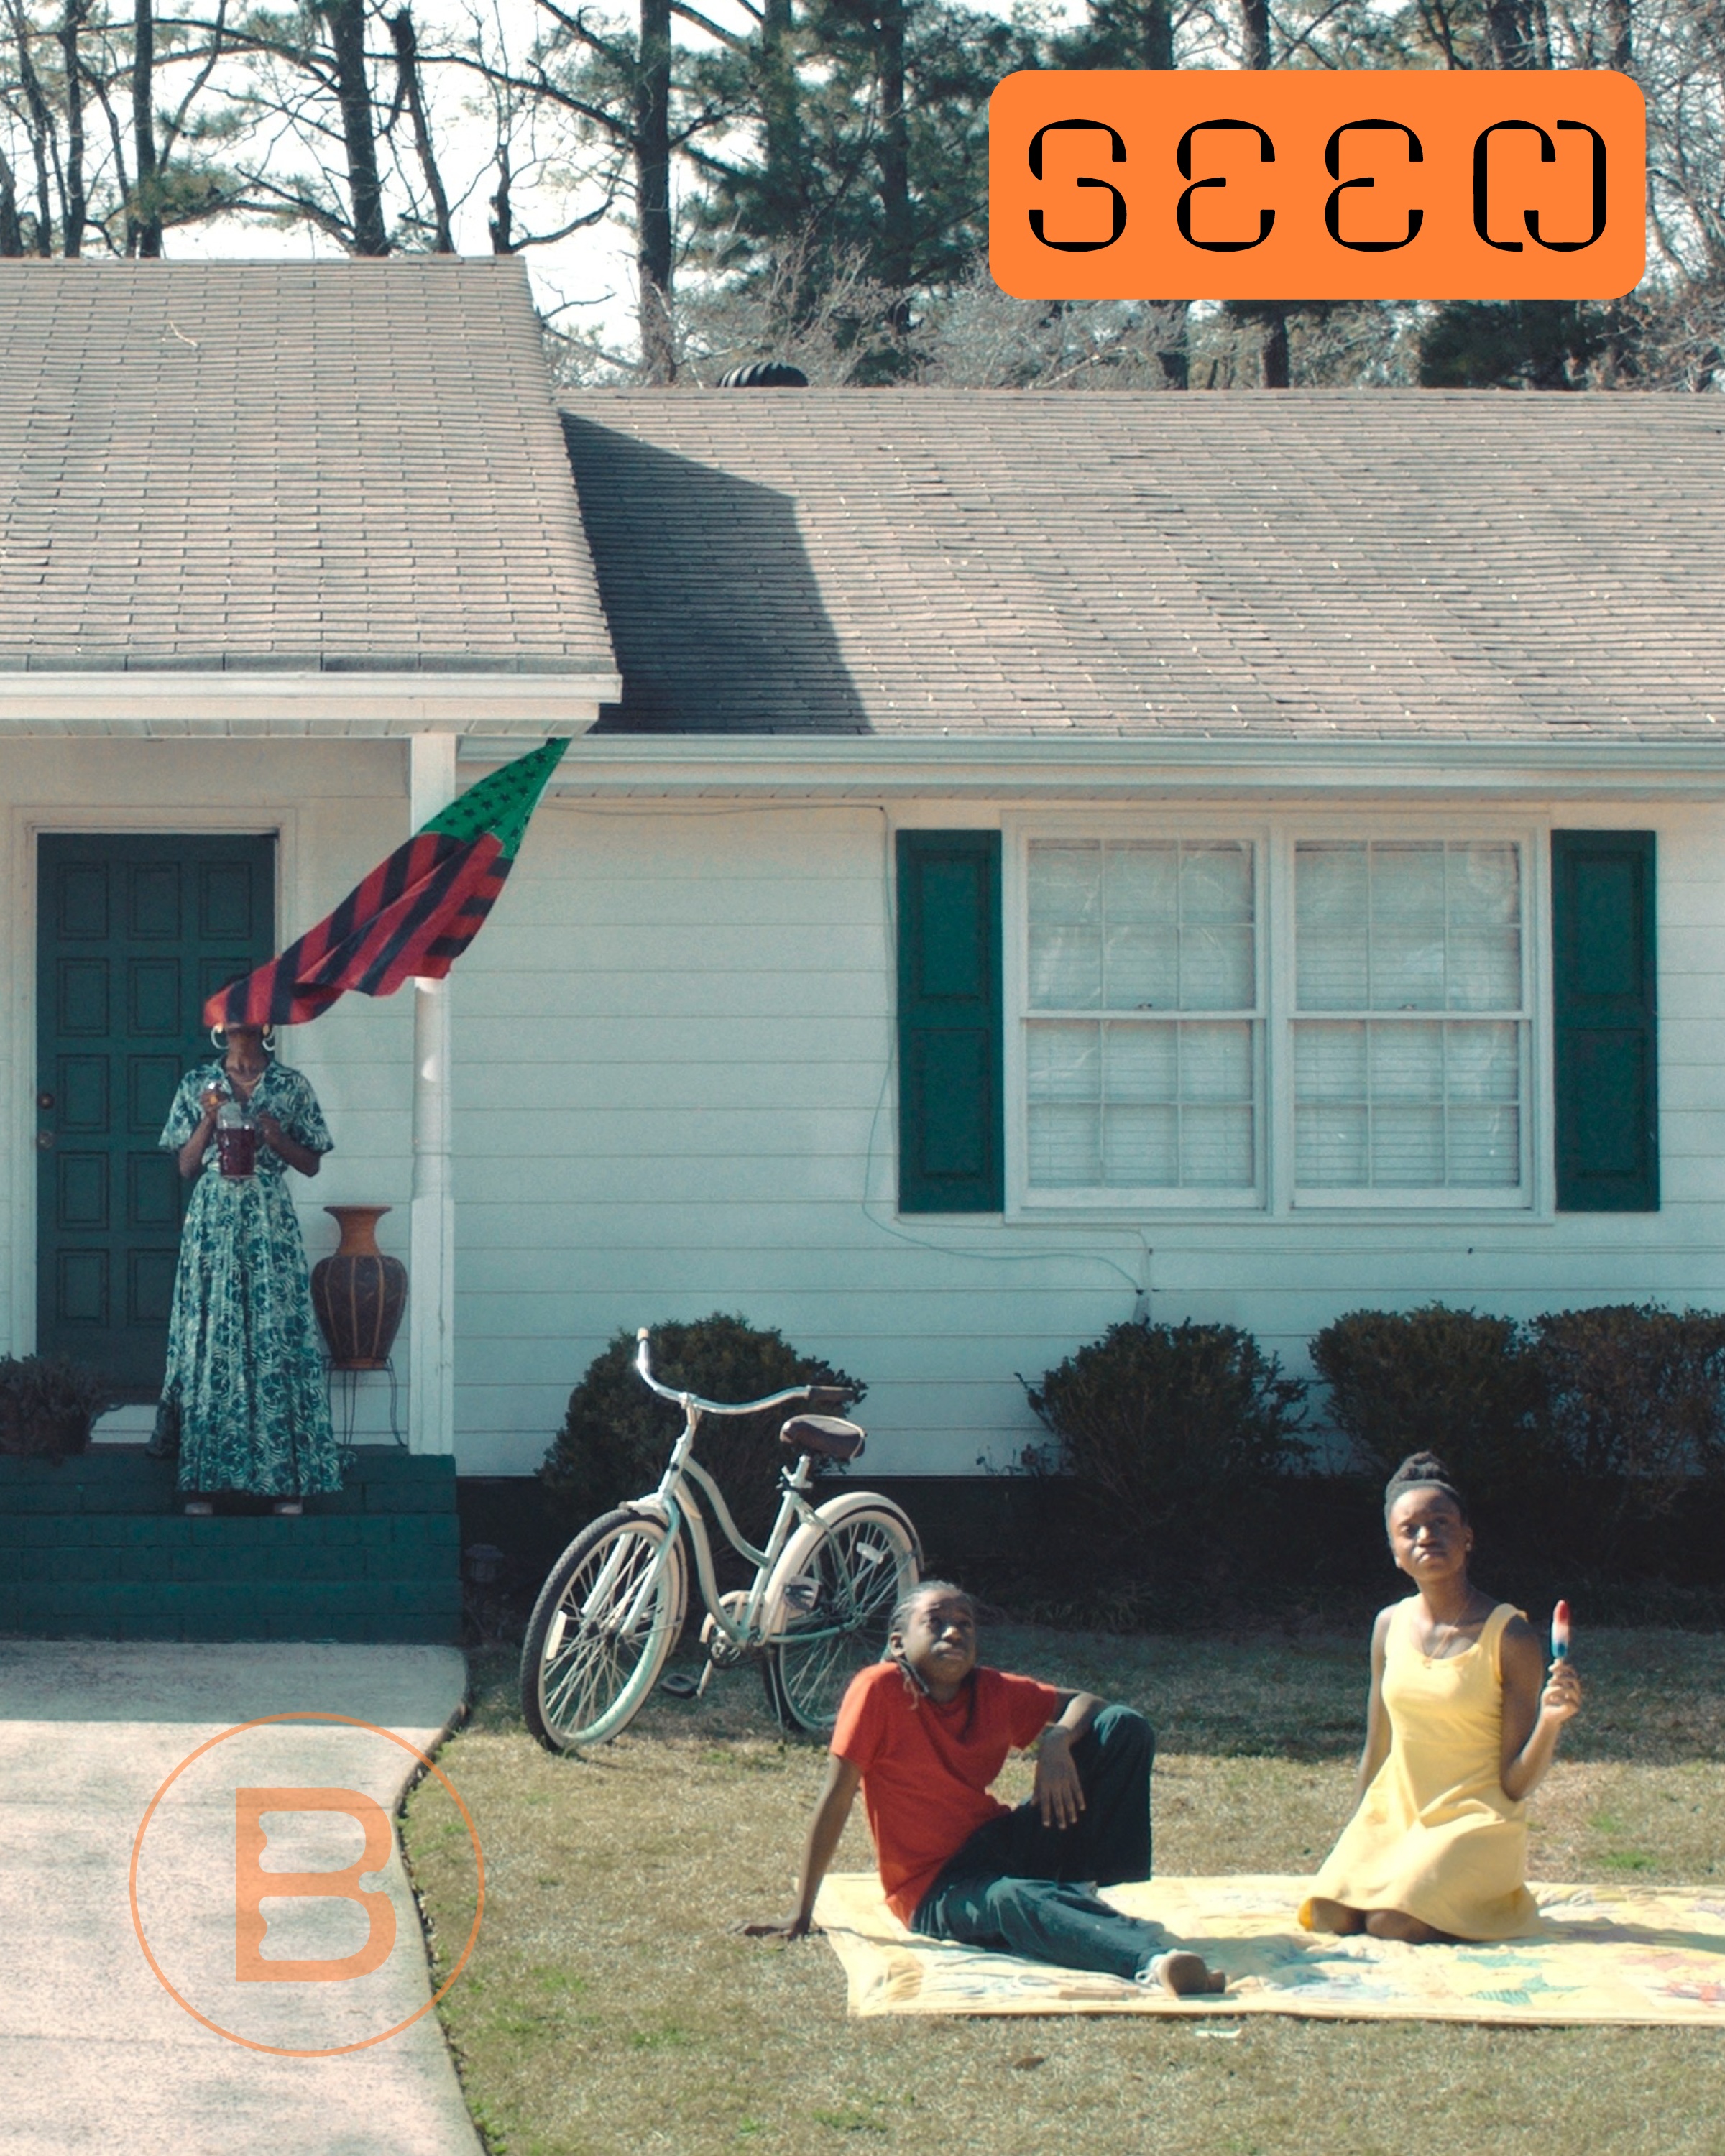
Seen — Issue 003 (Digital)
Brand: BlackStar Projects
Digital copy. Emailed as a downloadable PDF. Seen • Fall 2021 • Issue 003 Guest edited by Darol Olu Kae. Cover image from Eyes on the Prize: Hallowed Ground (2021), directed by Sophia Nahli Allison. Featuring Abby Sun, Akinola Davies Jr, Amir George, Cassie da Costa, Jeff Chang, Jessica Lynne, Jonathan Ali, Kojo Abudu, Leila Weefur, Lynnée Denise, Nuotama Bodomo, Omar Berrada, Philana Payton, ruth gebreyesus, Samia Labidi, and Suzi Analogue
Category: Media > Magazines & Newspapers > Magazines > Consumer Magazines